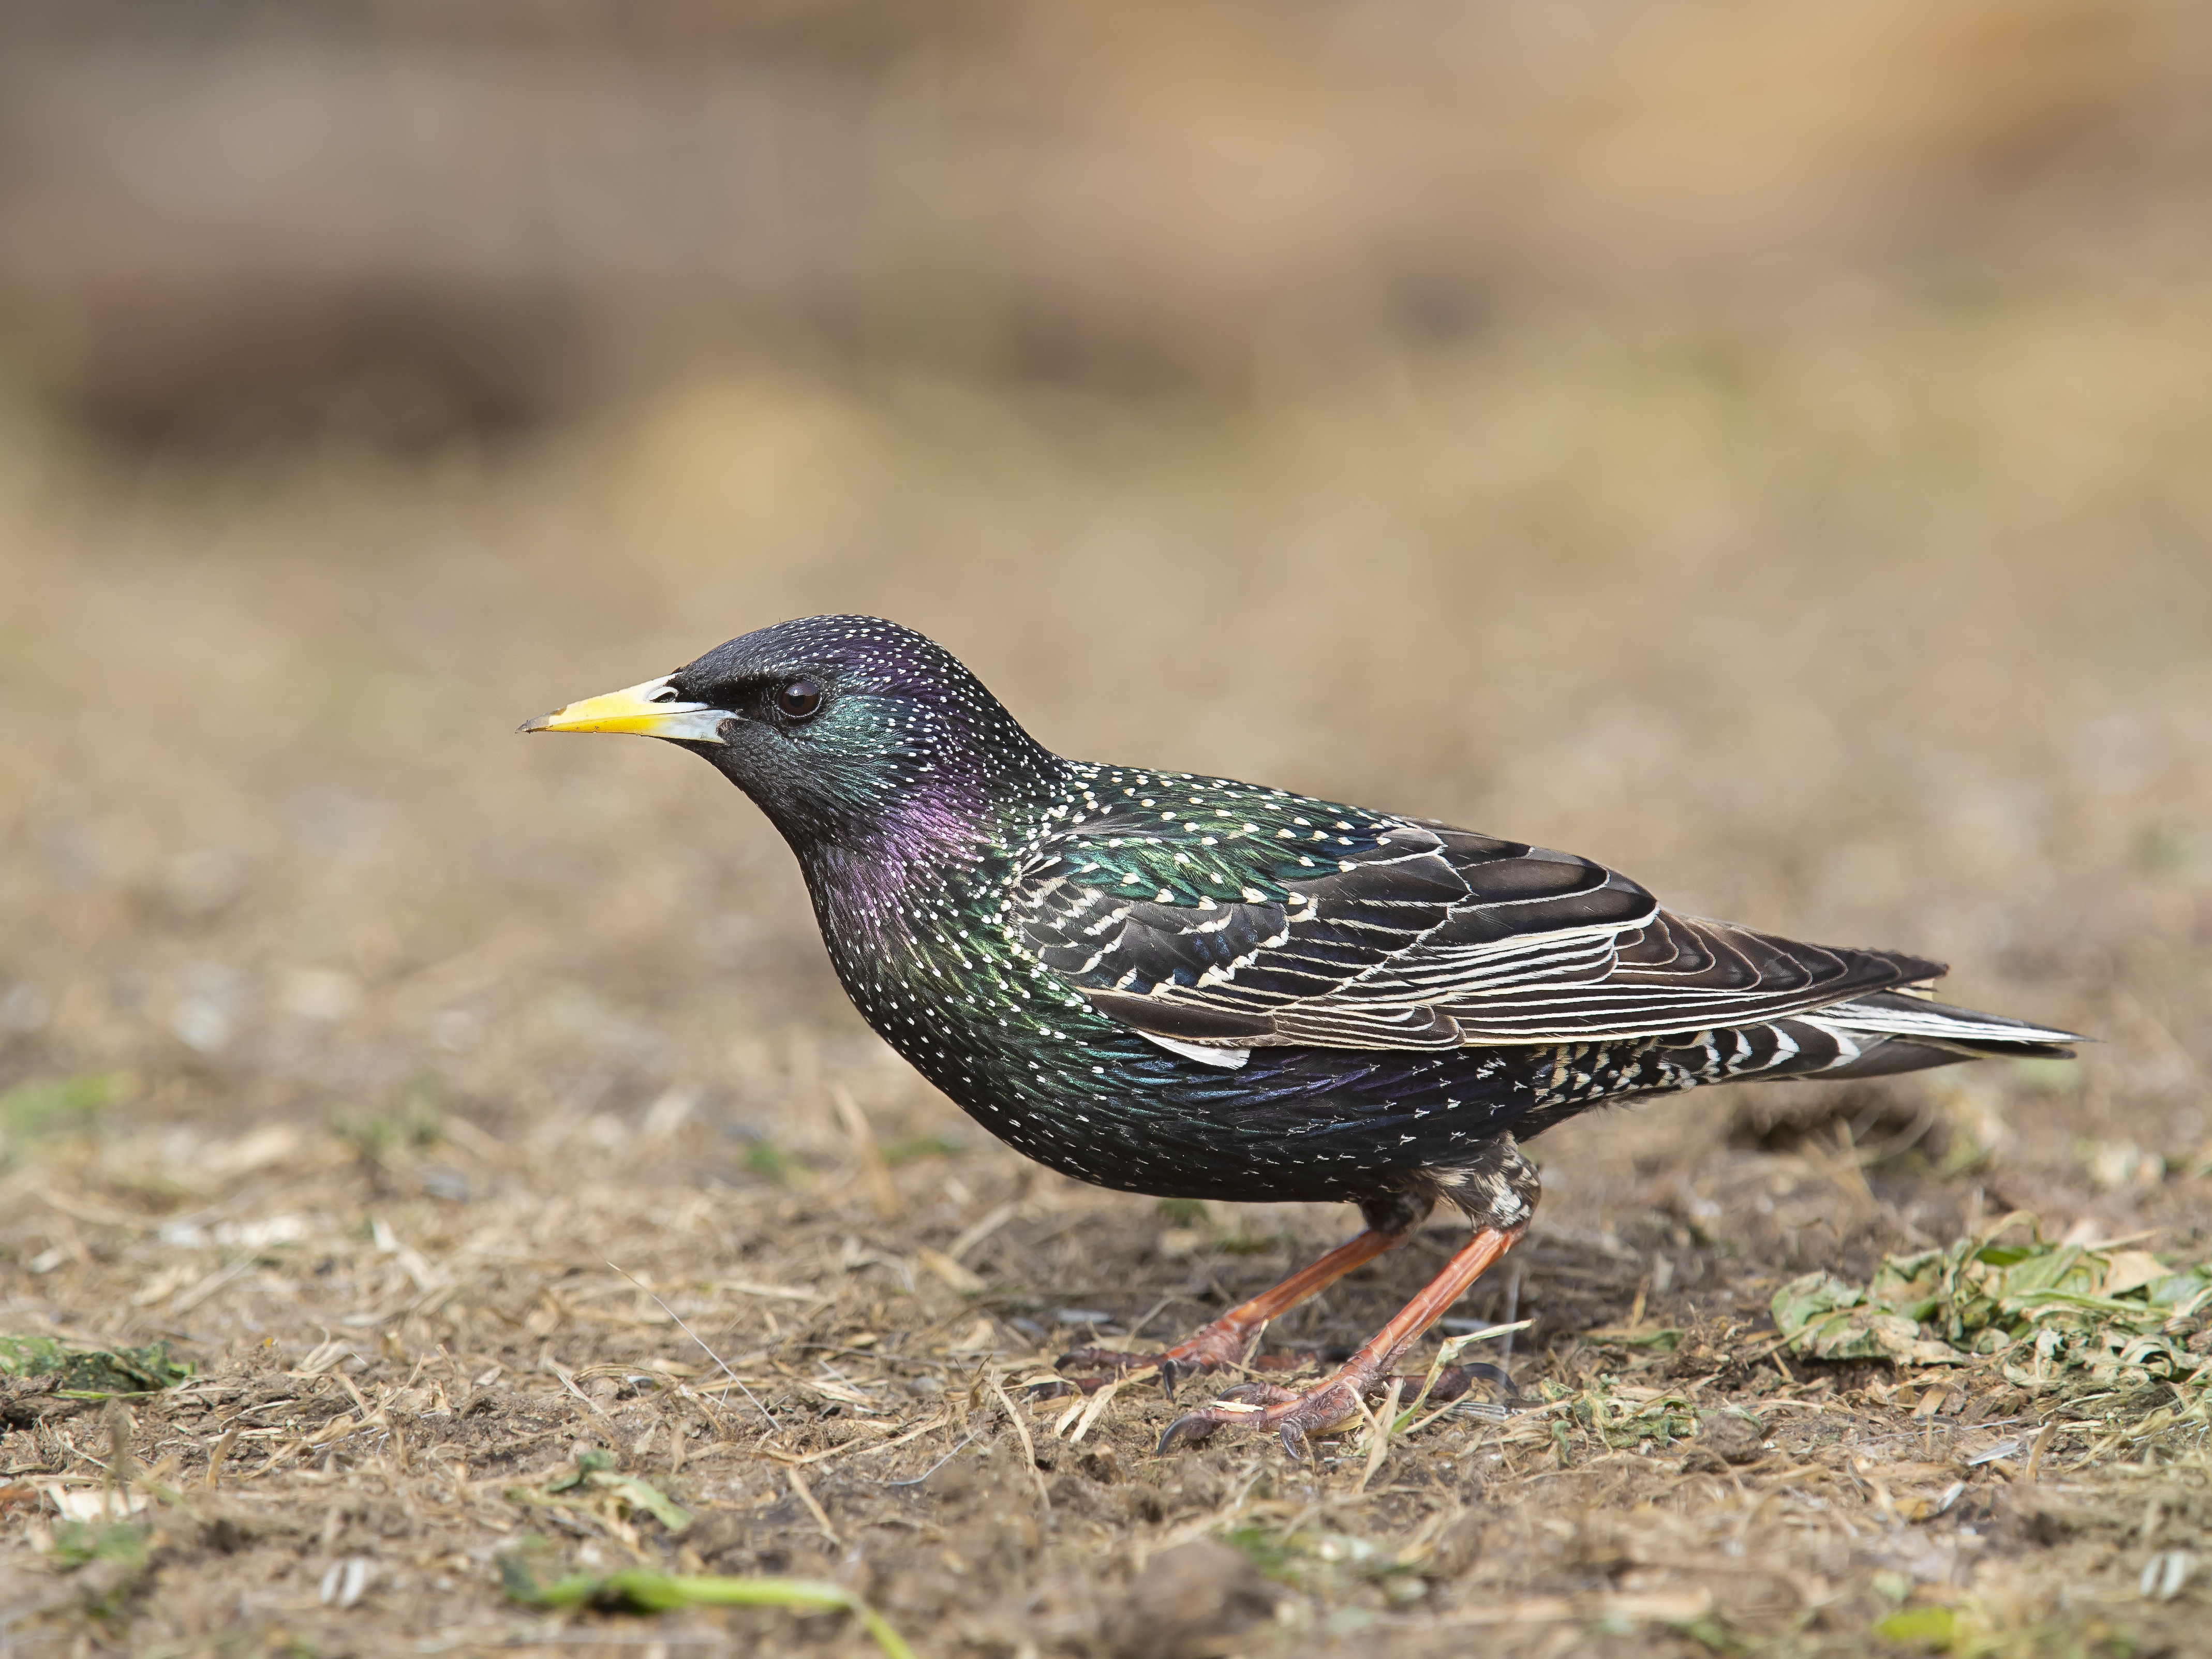
bird, vertebrate, beak, european starling, starling, adaptation, perching bird, wildlife